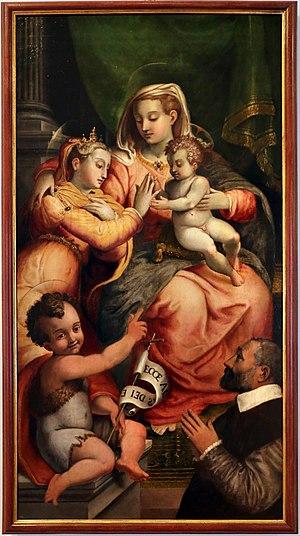
Sebastiano Menzocchi est un peintre italien de l’école de Forlì.